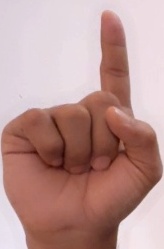
ASL sign: 1